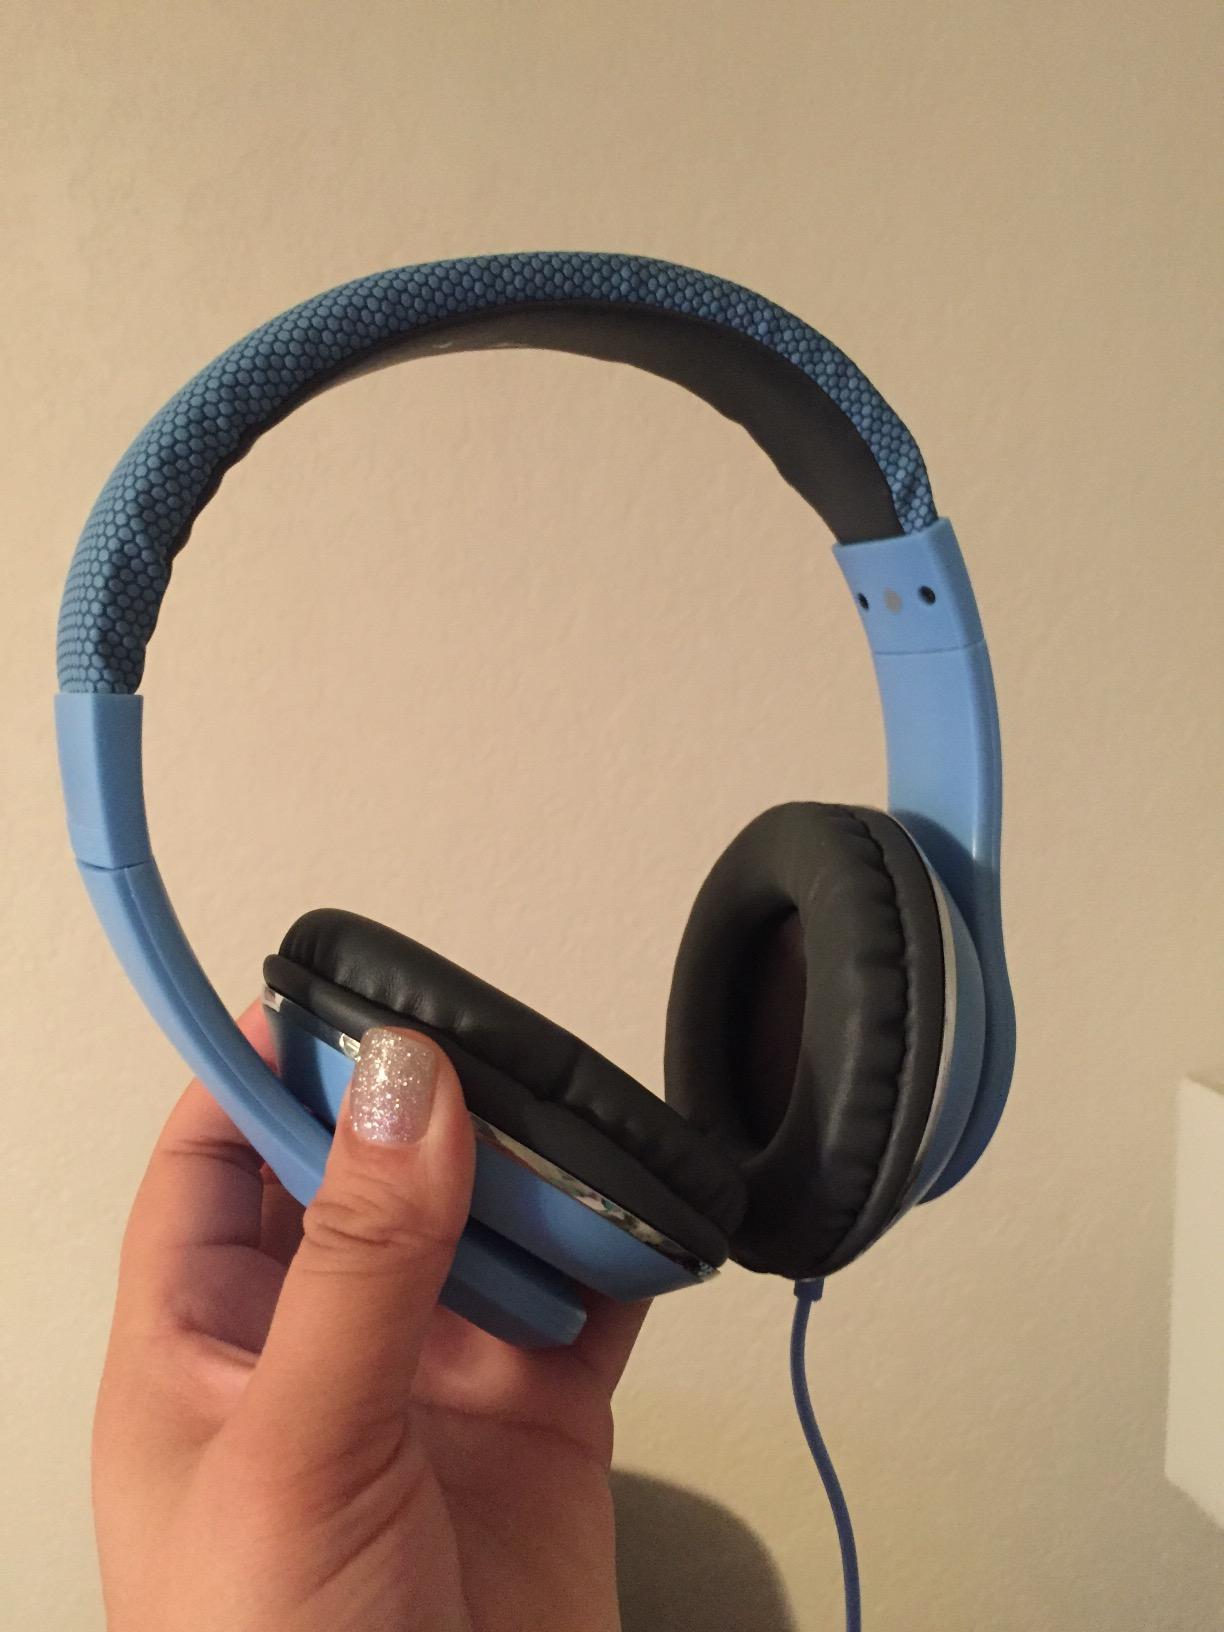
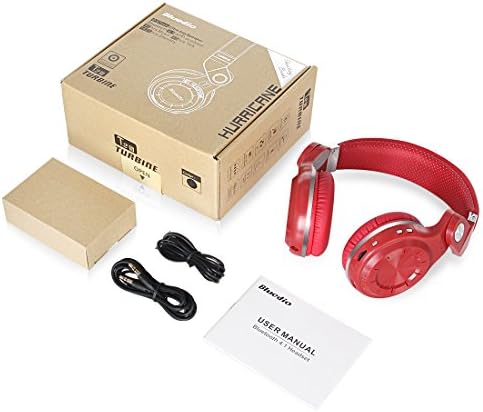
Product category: headphones
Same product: no